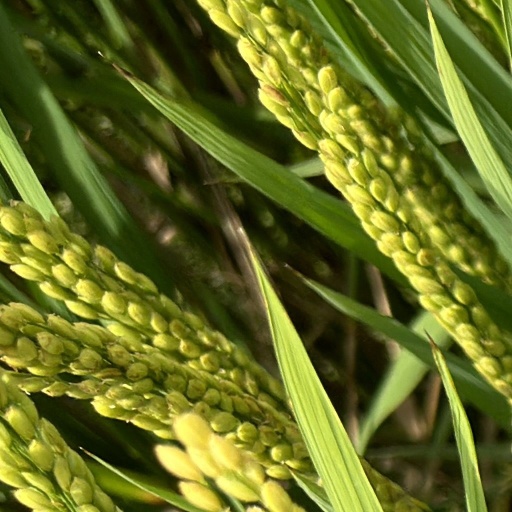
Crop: rice